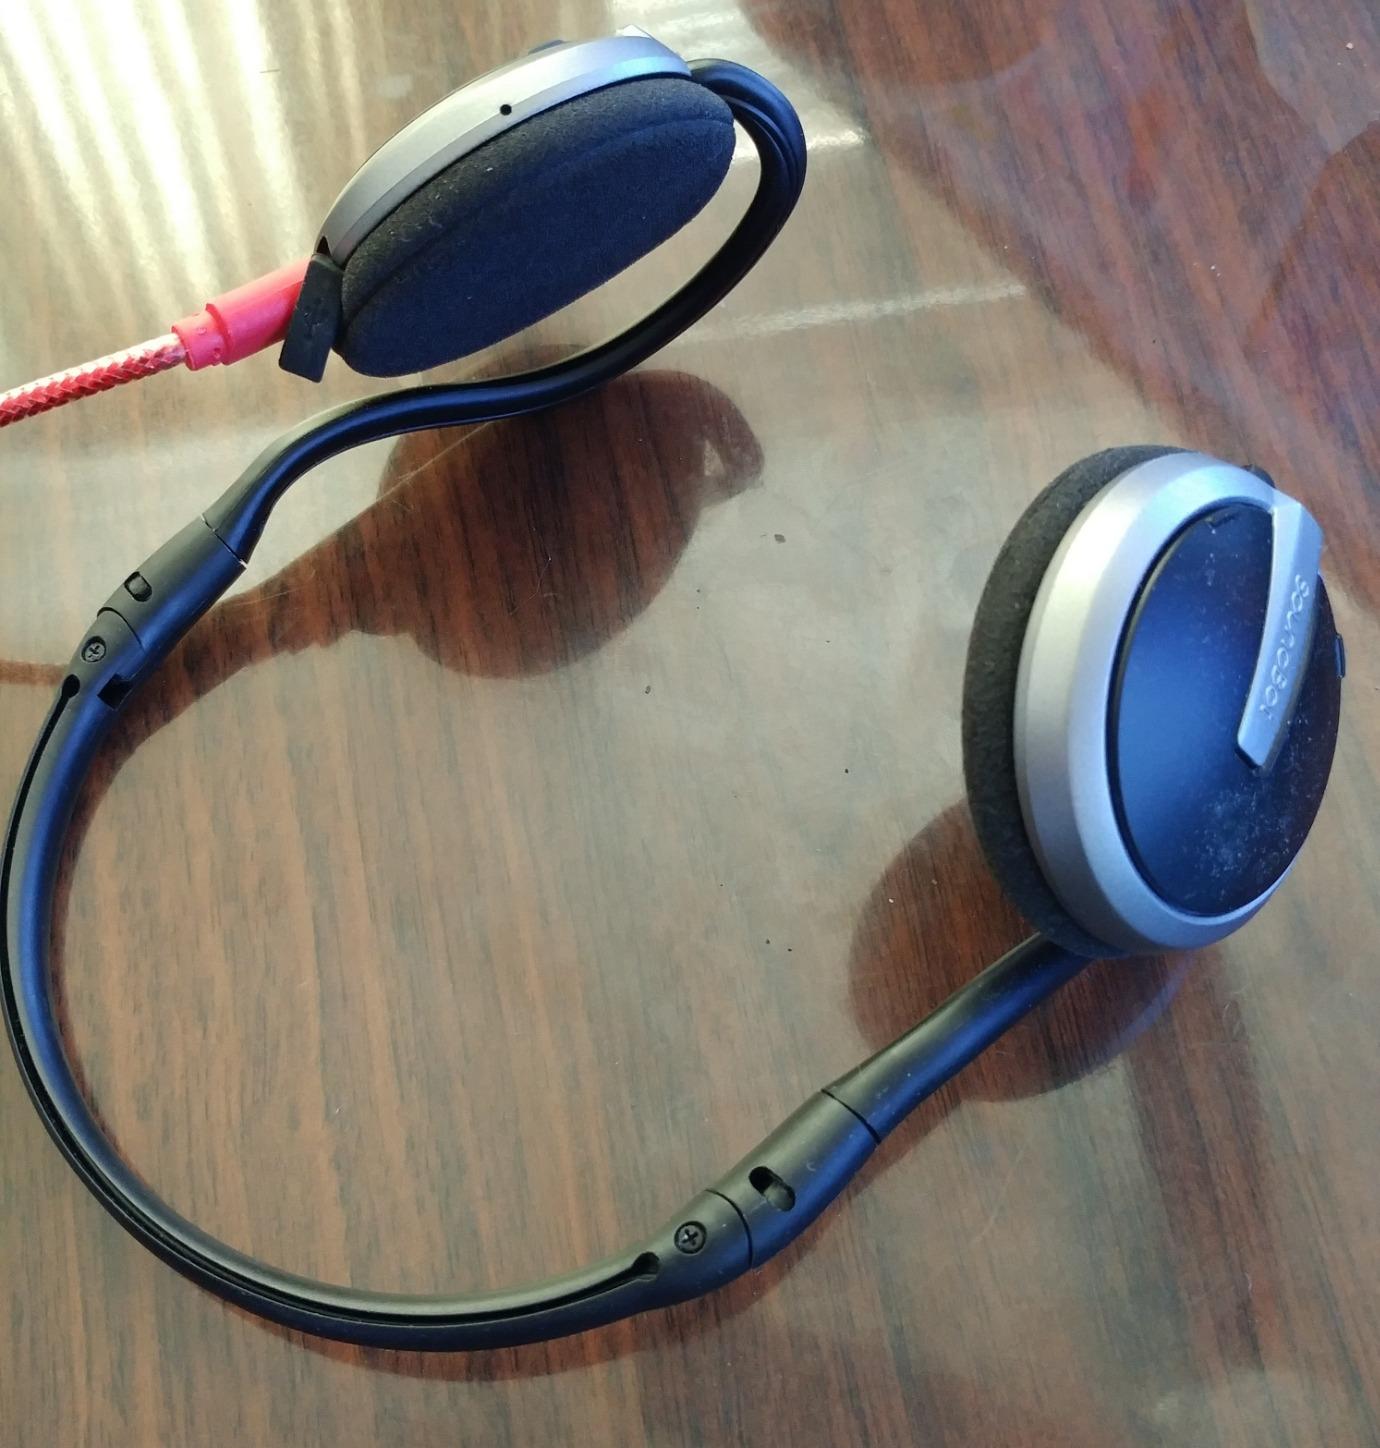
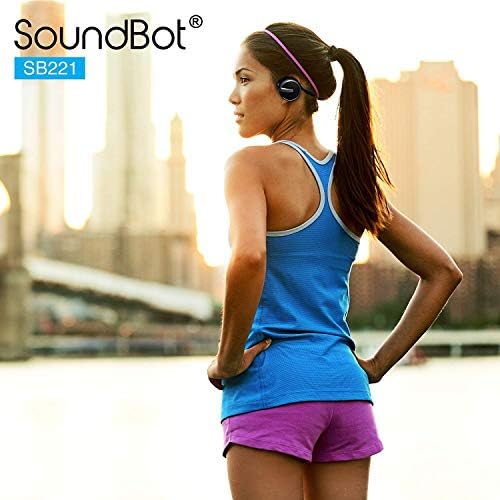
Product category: headphones
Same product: yes